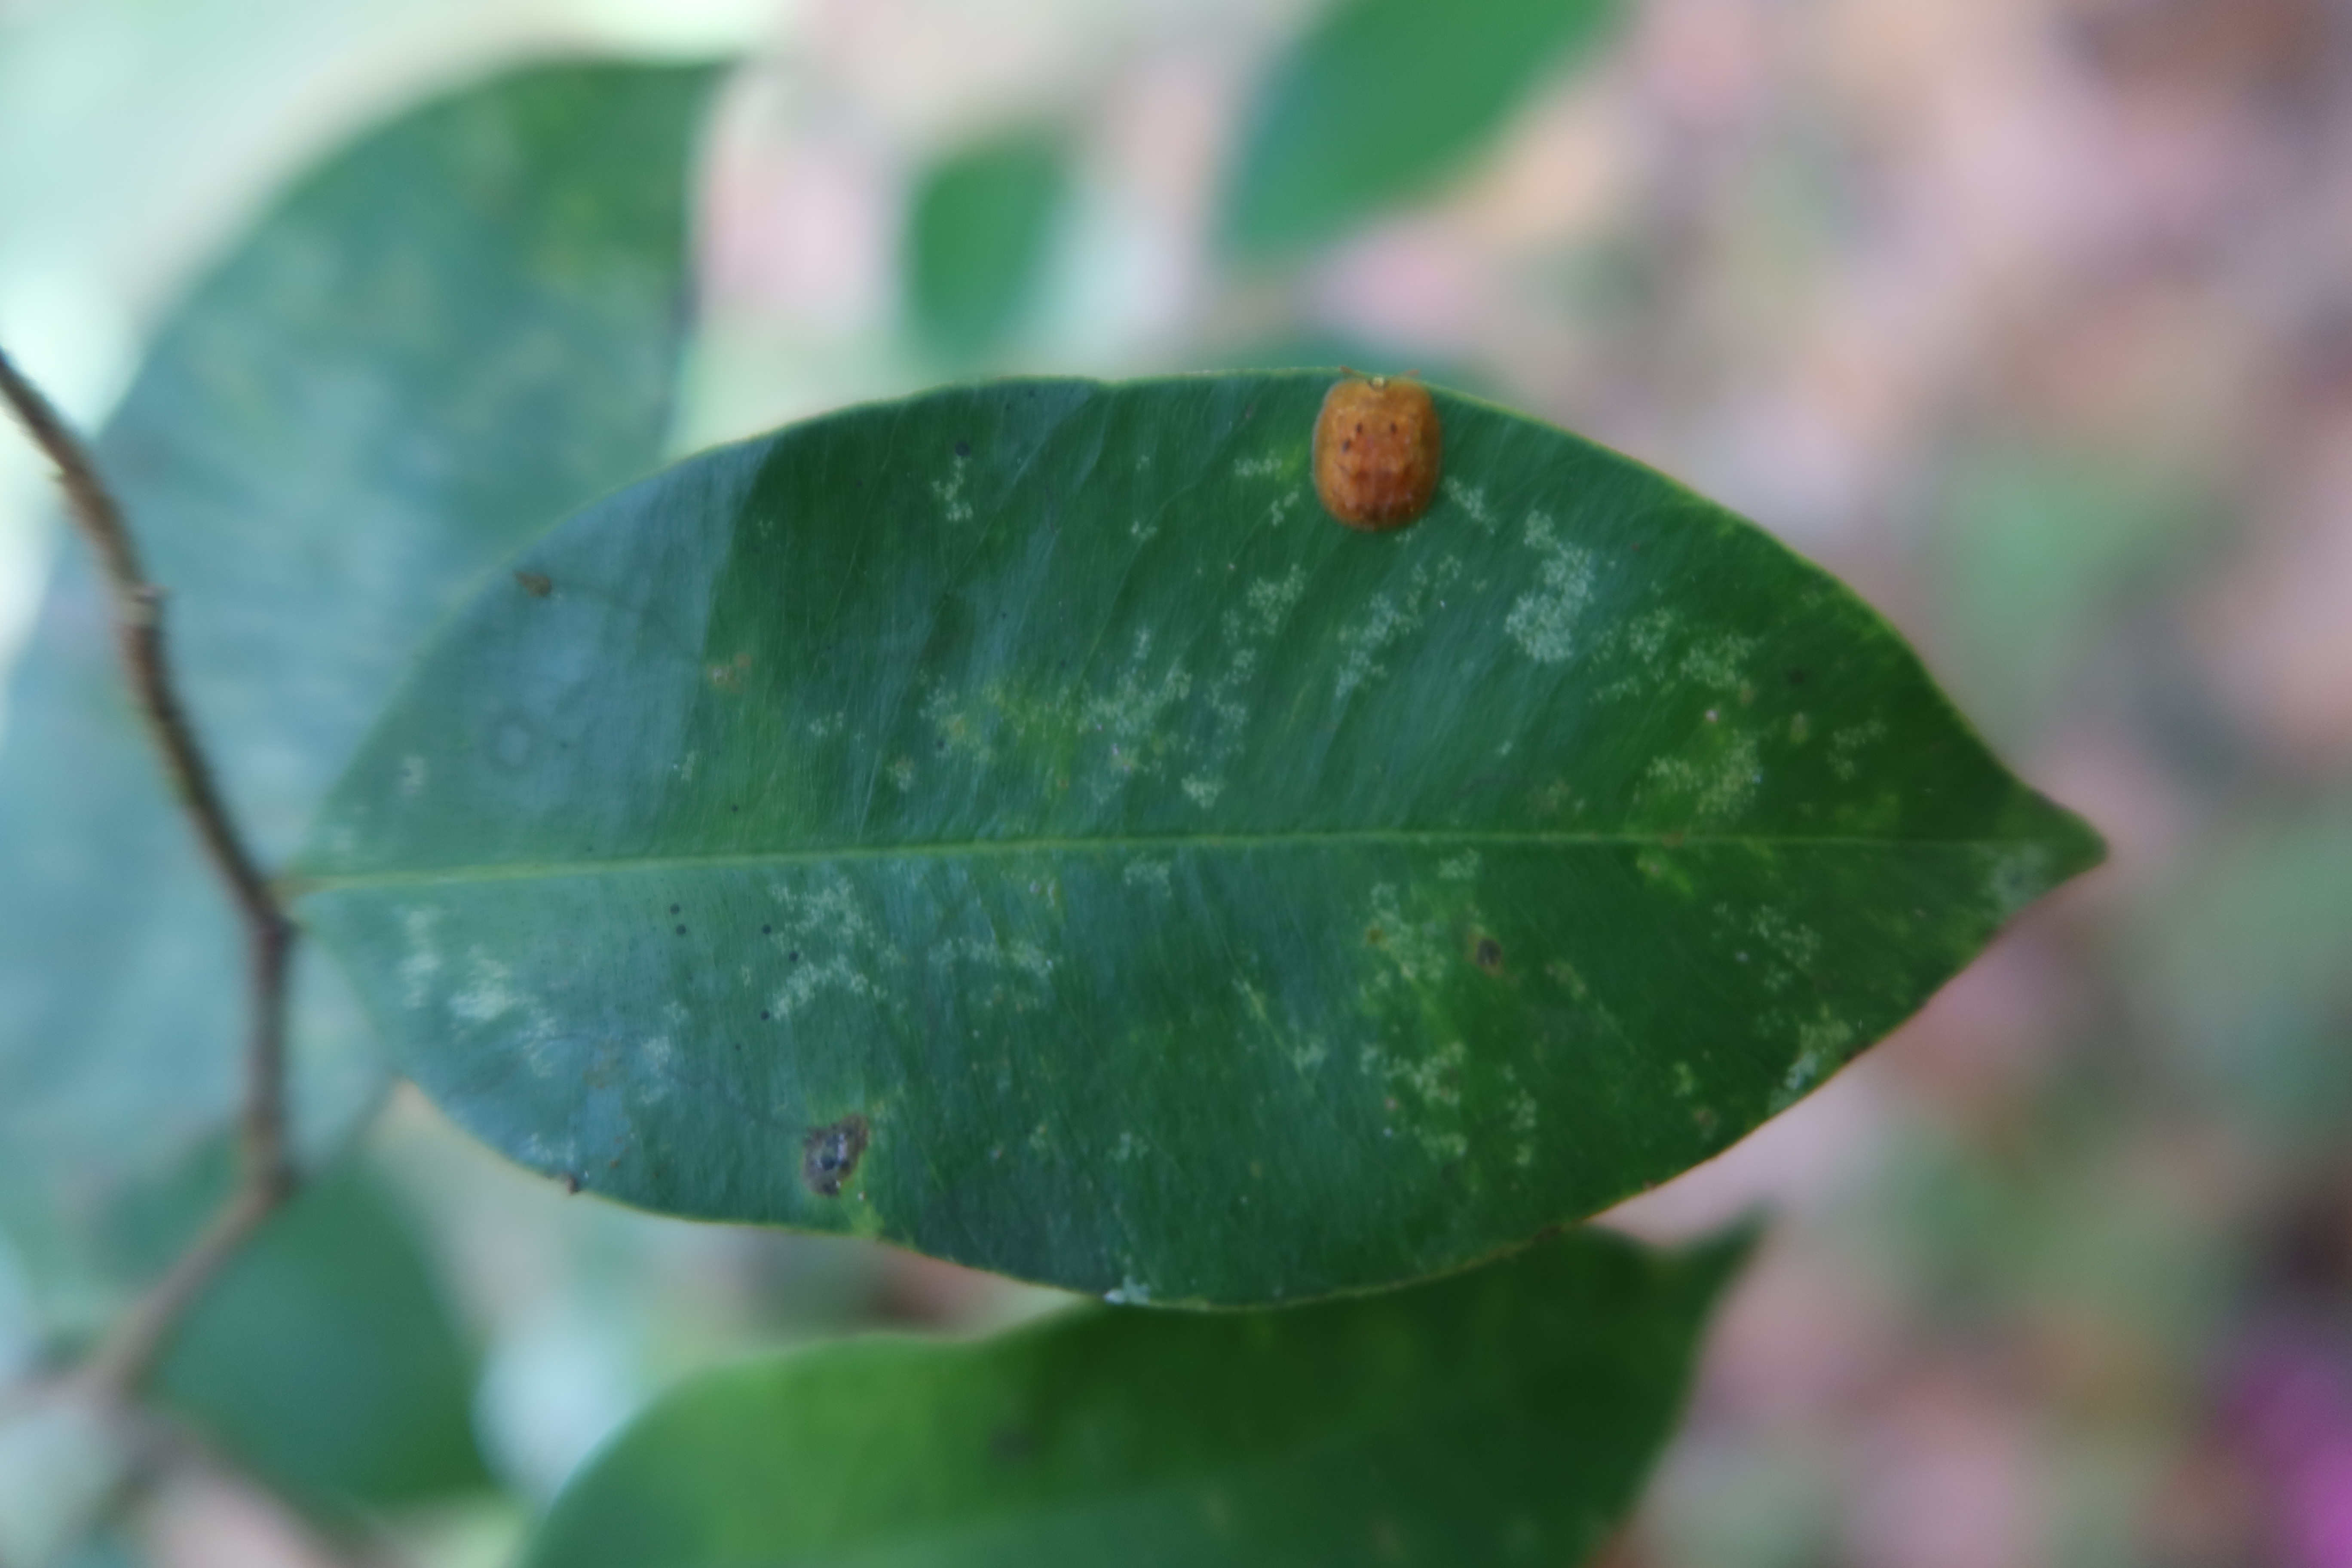
Label: Black spots